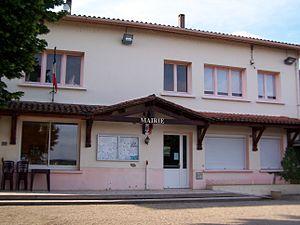
Mairie de Castelnau-sur-Gupie (Lot-et-Garonne, France)
Castelnau-sur-Gupie est une commune du Sud-Ouest de la France, située dans le nord-ouest du département de Lot-et-Garonne, en région Nouvelle-Aquitaine.